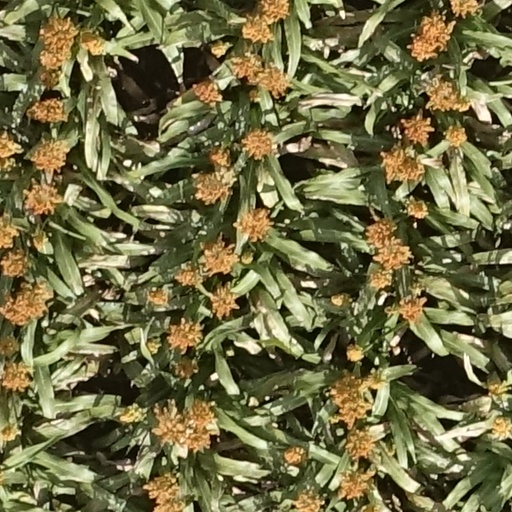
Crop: sorghum